Athlone

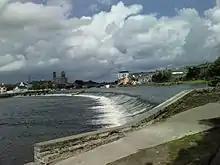
Athlone on the Shannon

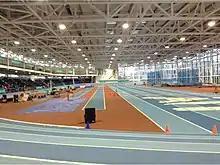
The Athlone IT International Arena in Athlone

Athlone's major employers include Alkermes, a pharmaceutical company that succeeded Elan in Athlone; Bioclin Laboratories, another pharmaceutical company; PPD Thermo Fisher a clinical research company, Ericsson, a telecommunications business; Tyco Healthcare, a medical equipment supplier; Utah Medical, another medical equipment supplier; Pharmaplaz, another pharmaceutical company; Alienware, a computer hardware business; ICT Eurotel, a contact centre; and Athlone Extrusions, a polymer supplier.